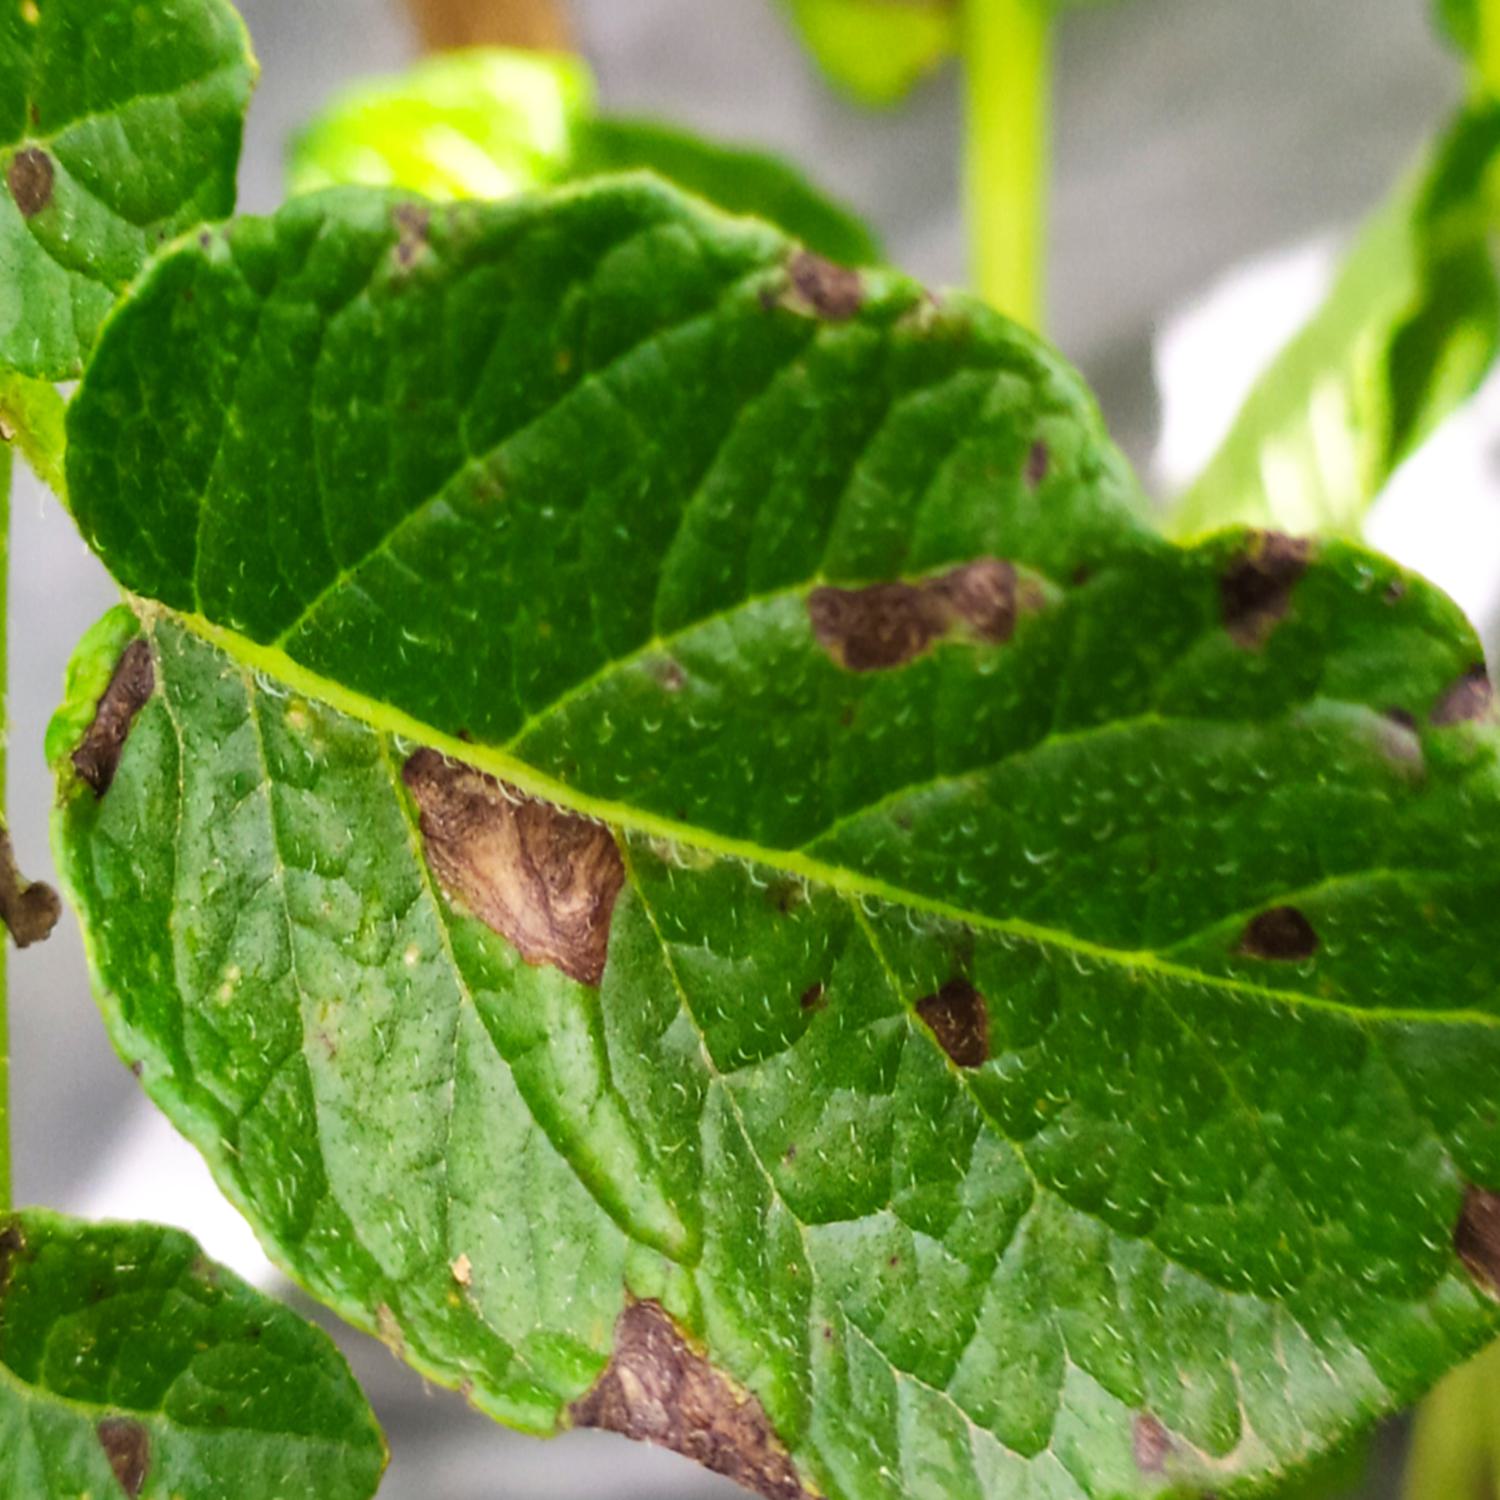
Label: Fungi